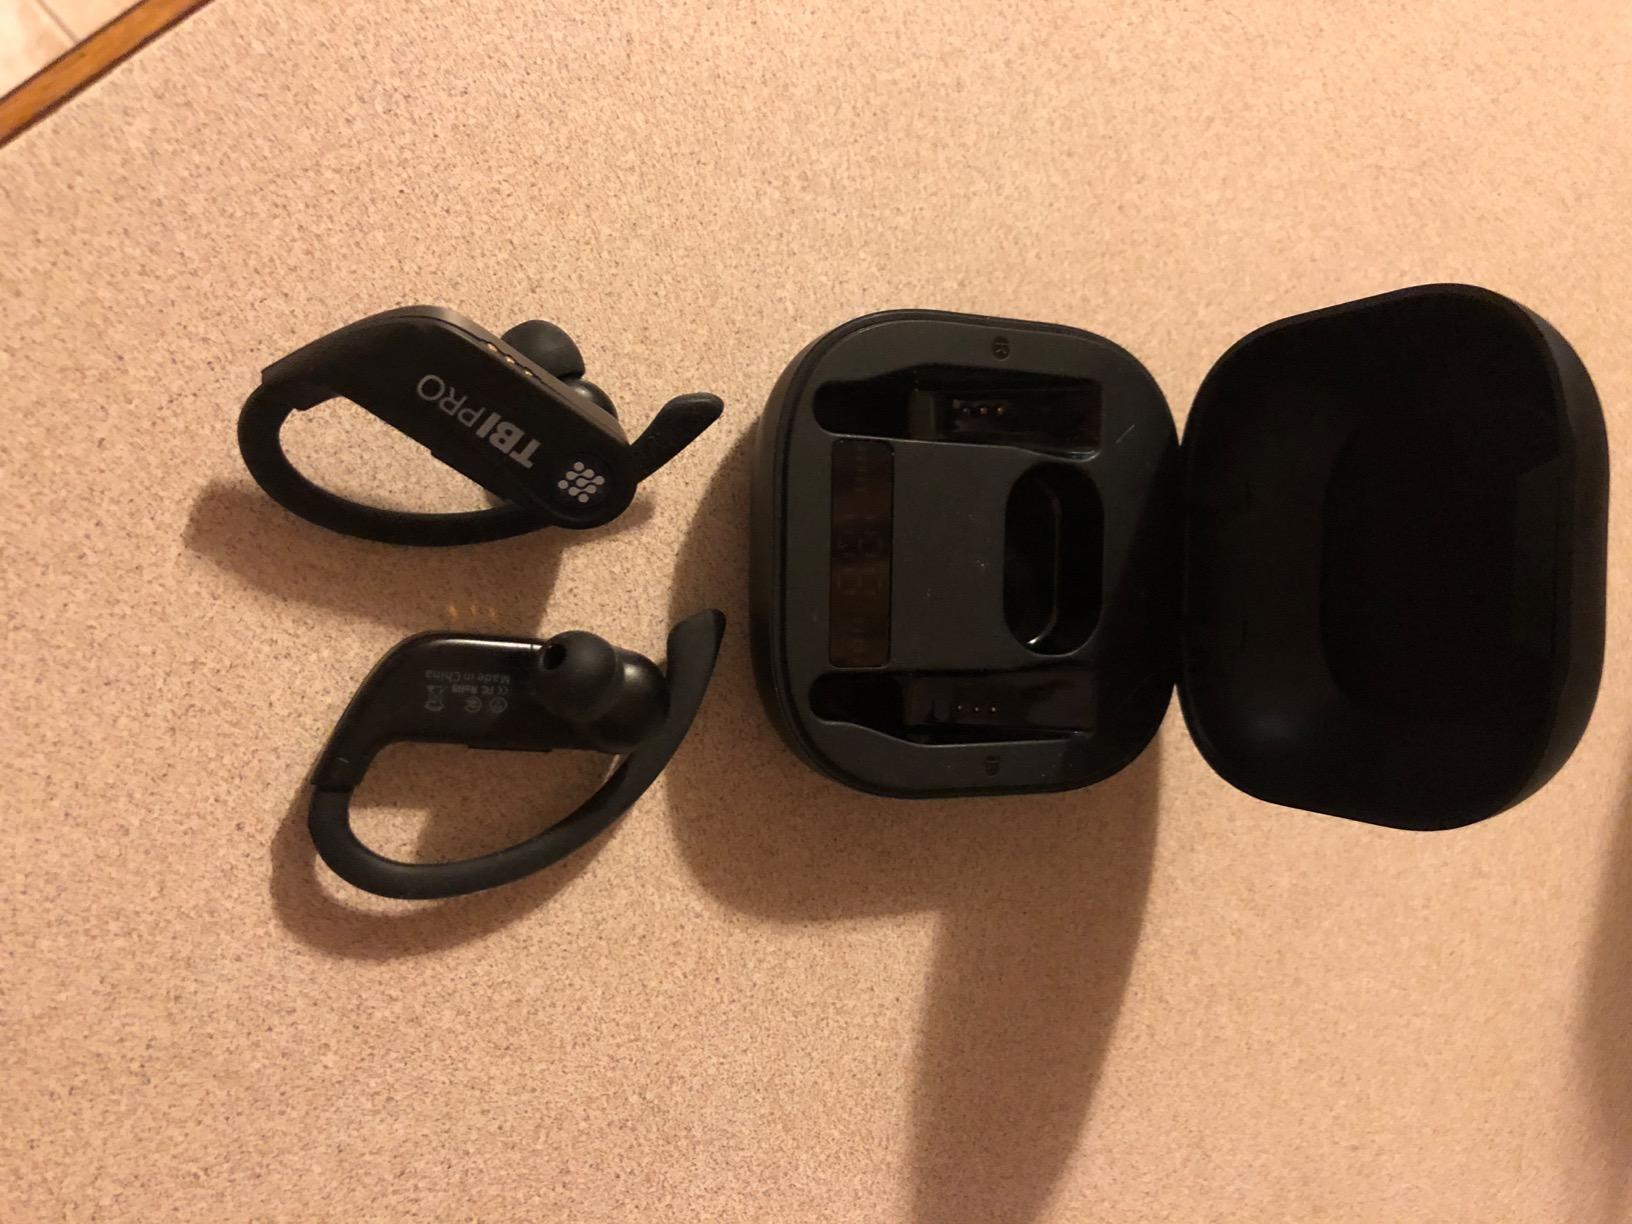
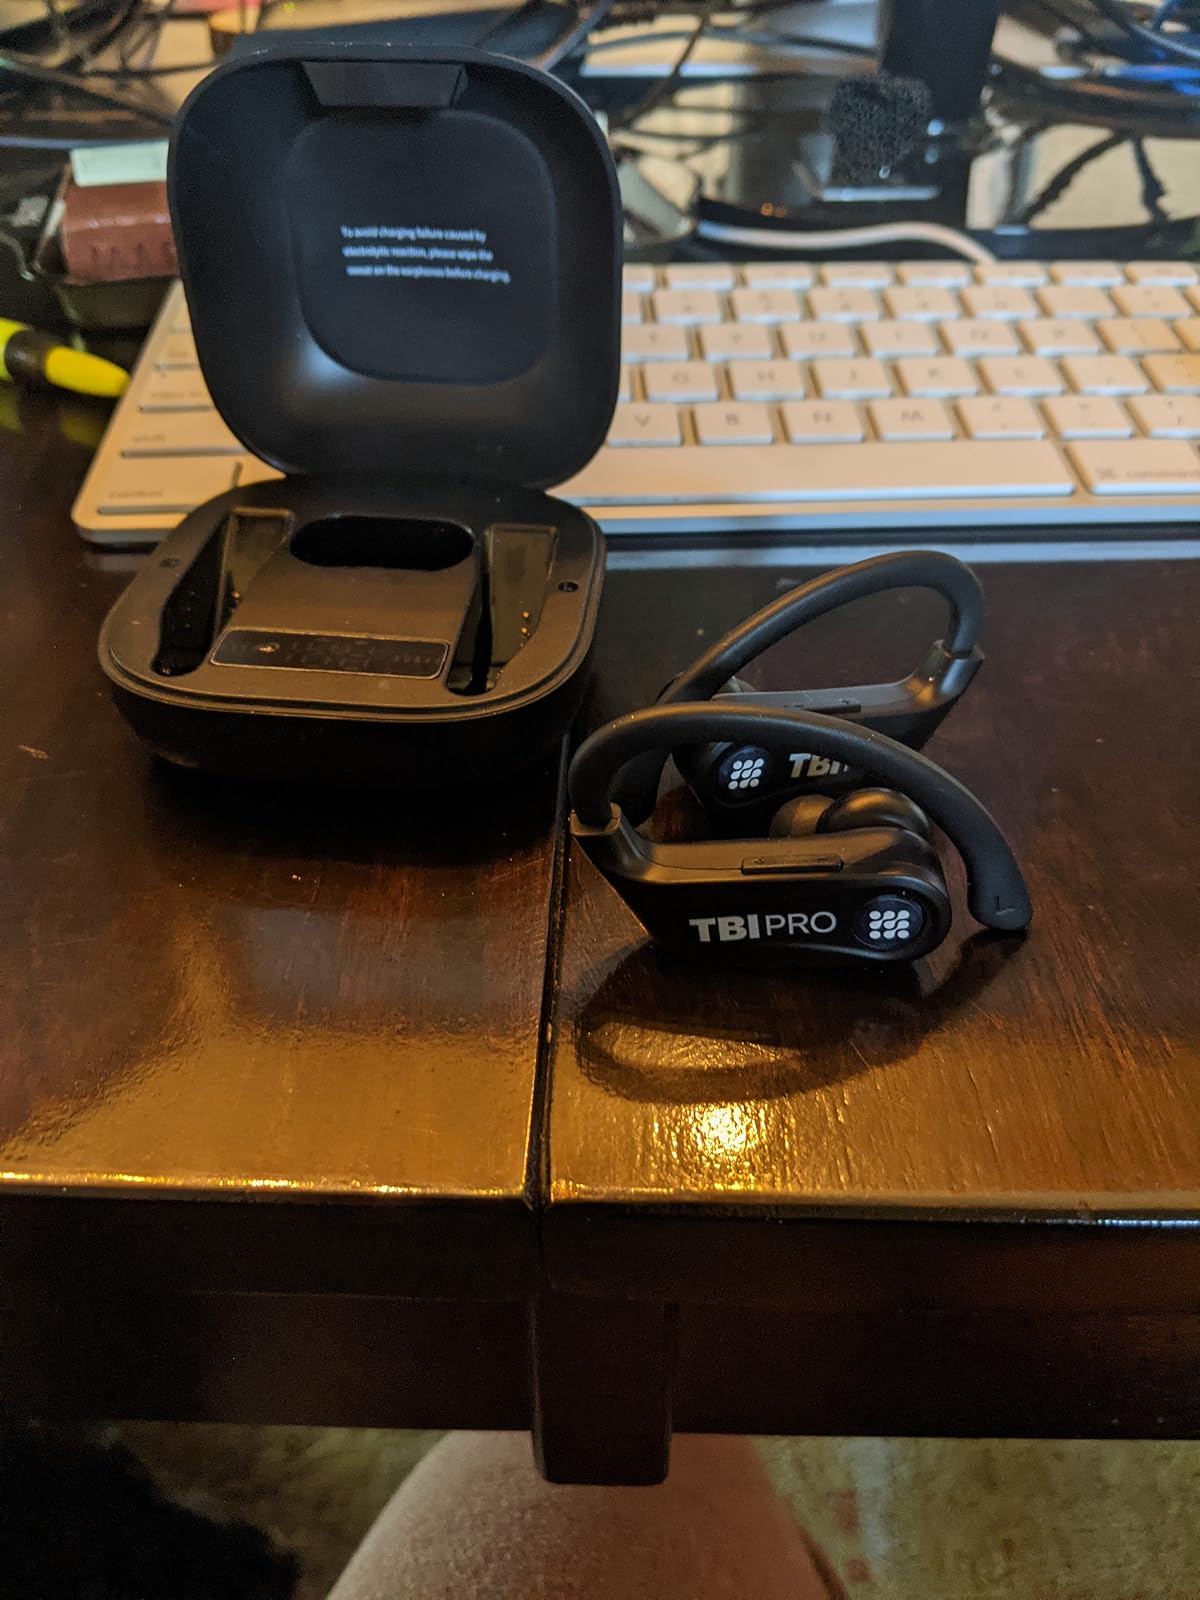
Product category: earbuds
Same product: yes